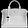
Label: Bag